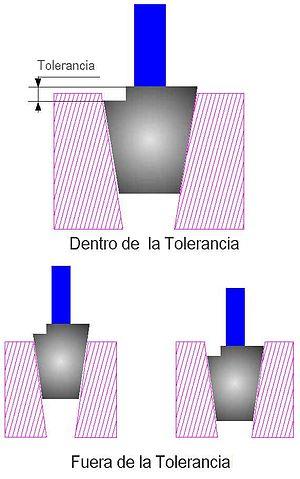
Principe du contrôle d'un filetage conique à l'aide d'un tampon conique